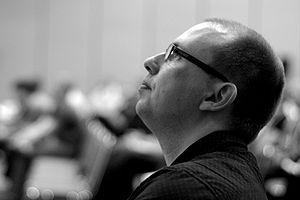
Simon Carless à la Game Developers Conference en 2007.